SLINEX

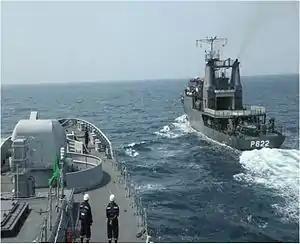

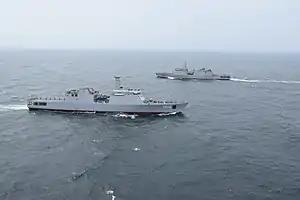

SLINEX (Sri Lanka India Naval Exercise) are a series of naval exercises between the Indian Navy and the Sri Lanka Navy. The first SLINEX exercise took place in 2005. The 11th edition took place in 2024.